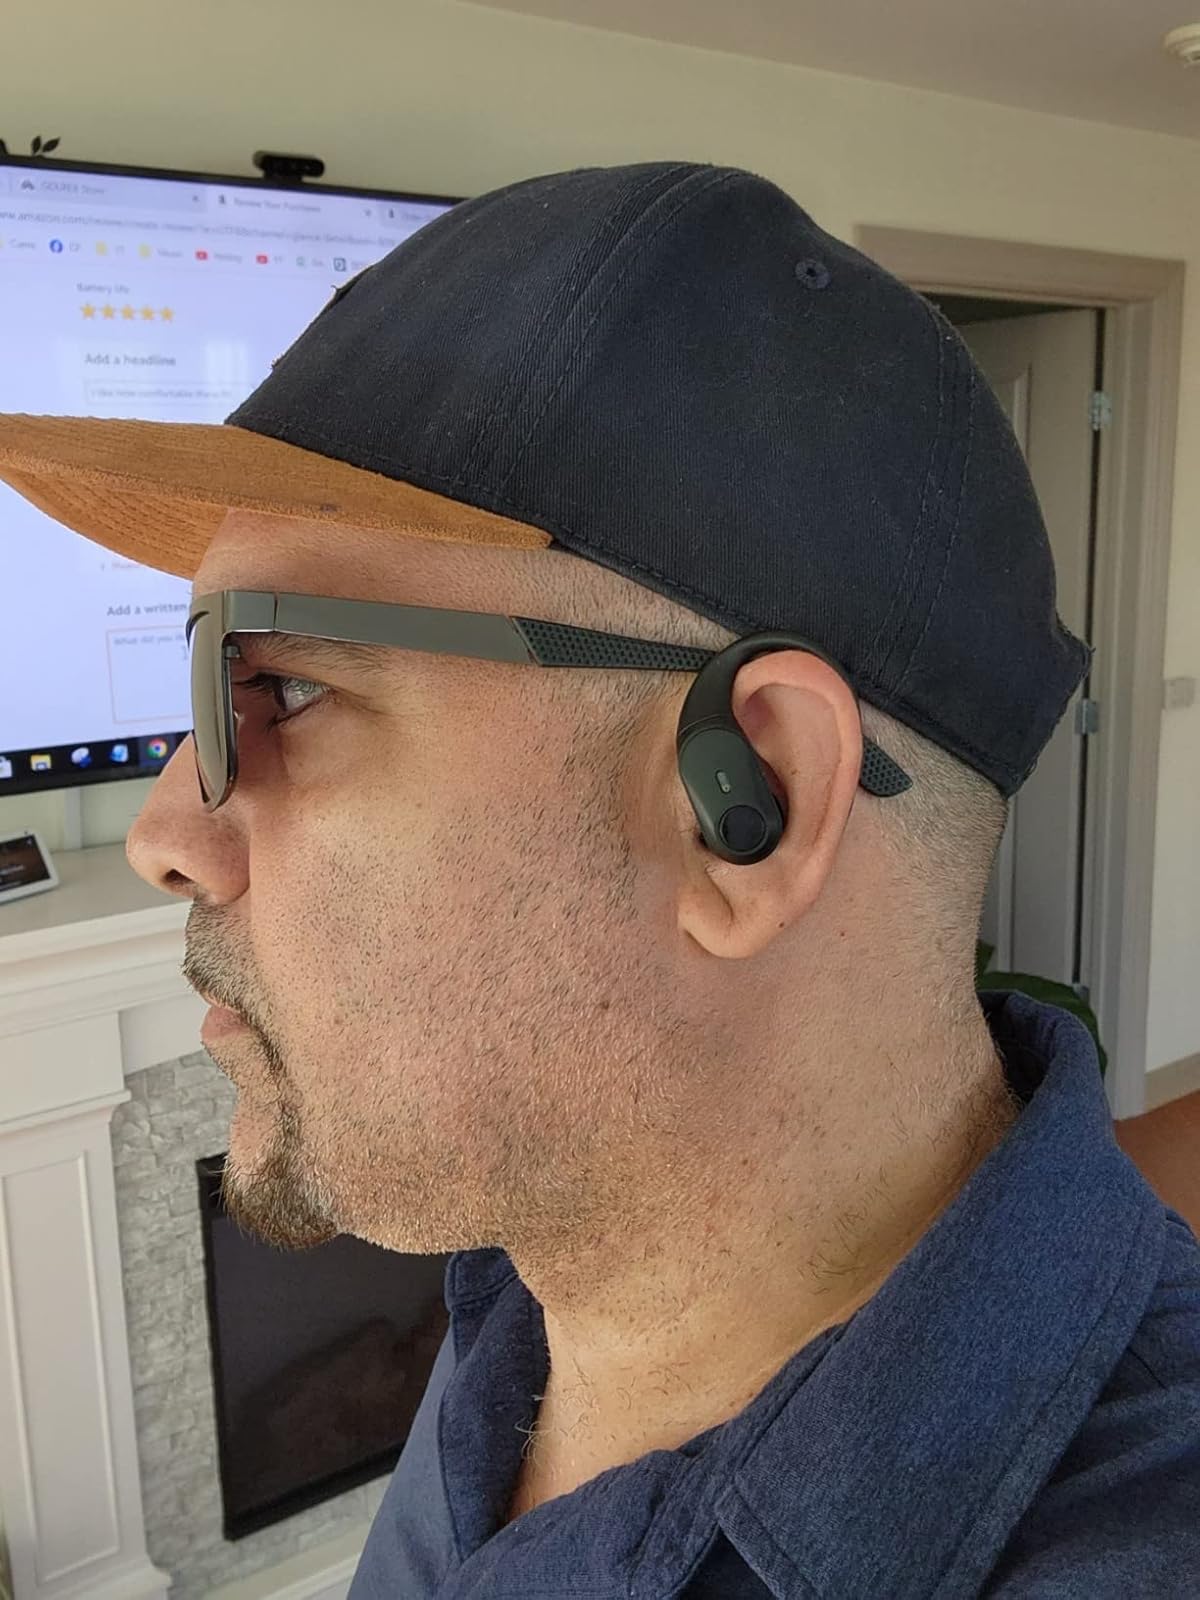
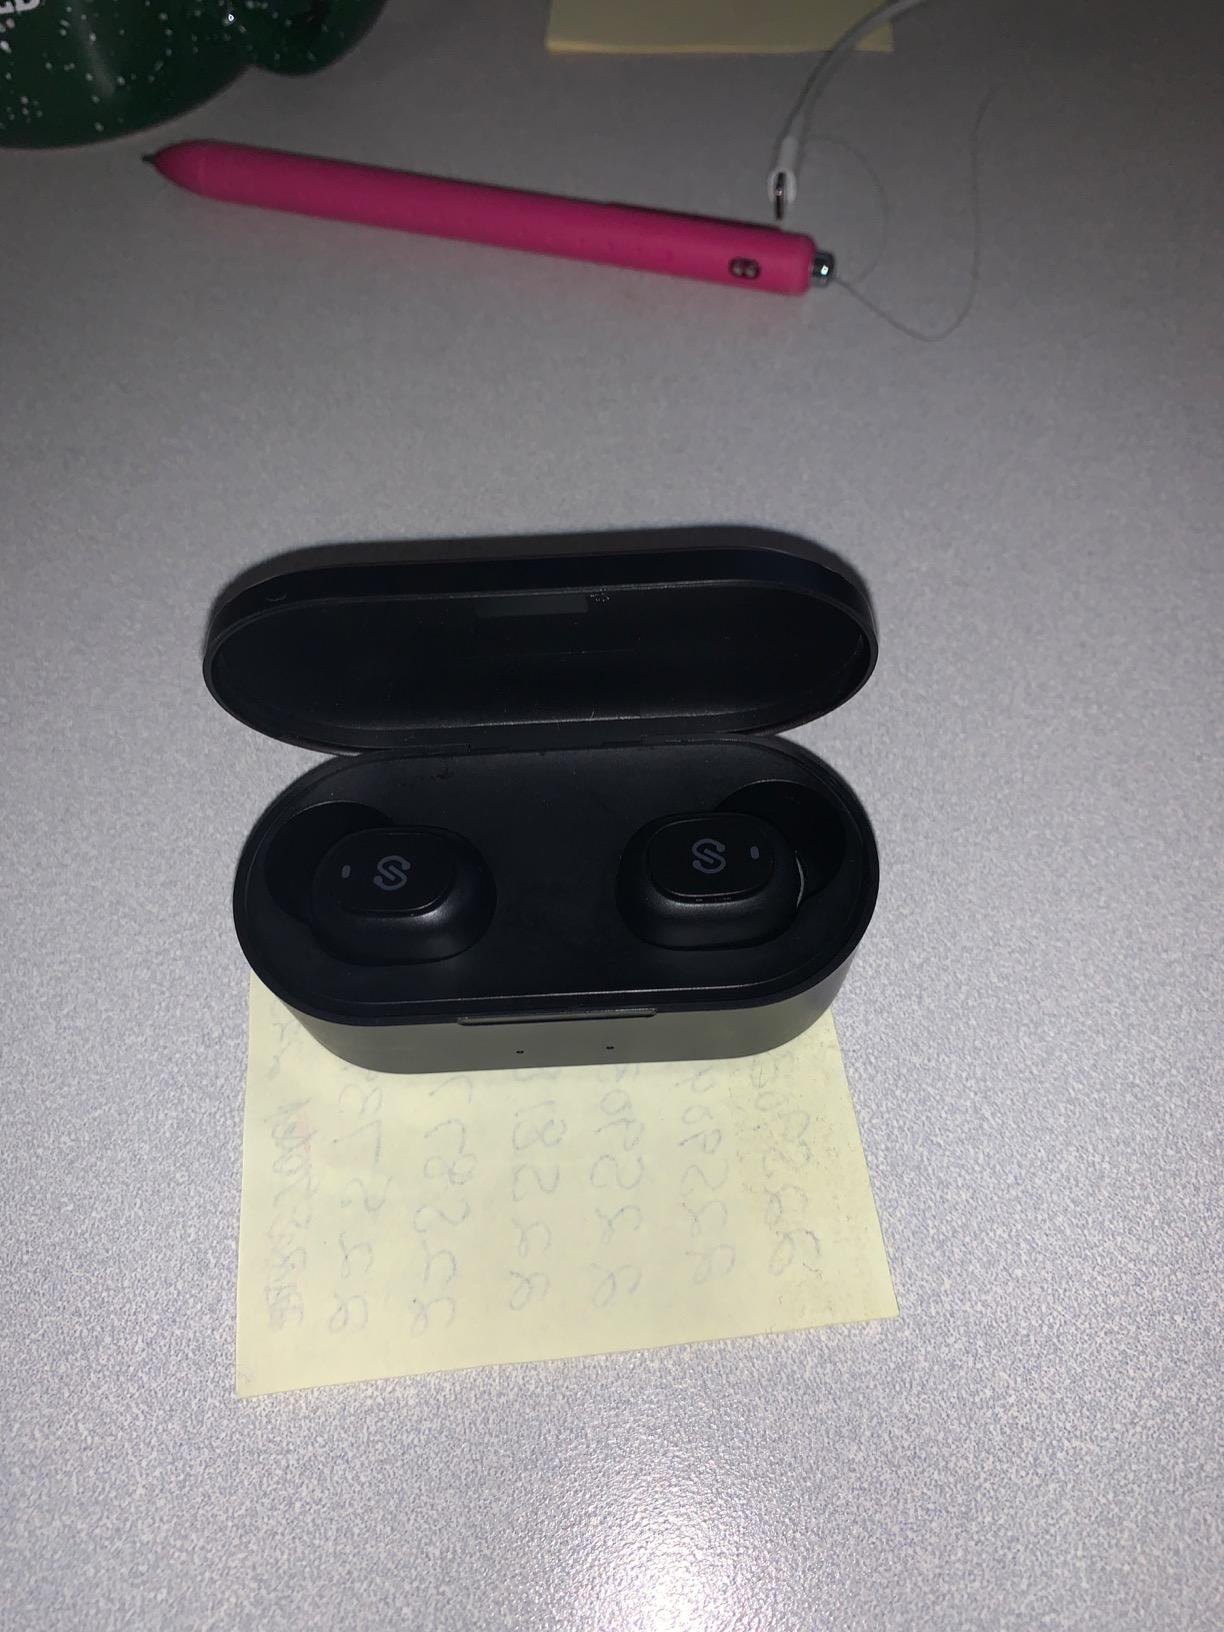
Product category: earbuds
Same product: no